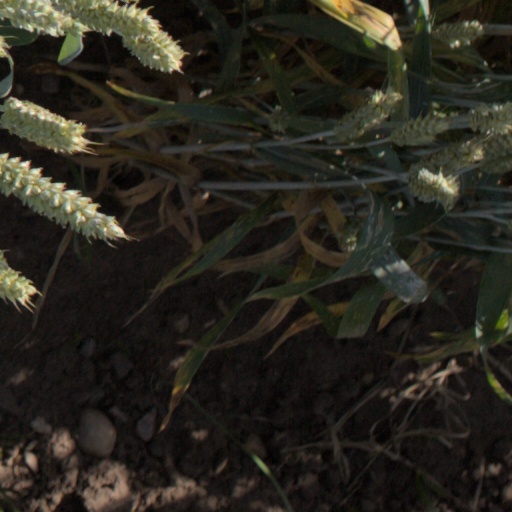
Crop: wheat